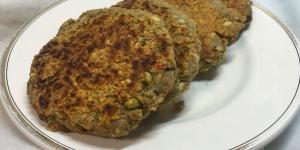
hamburguesas de arvejas